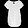
Label: Shirt